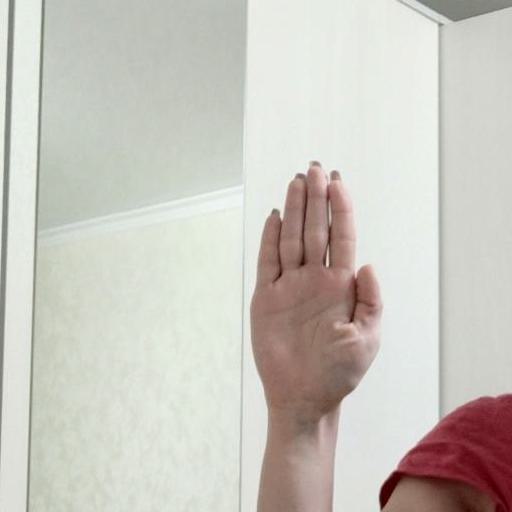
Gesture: stop